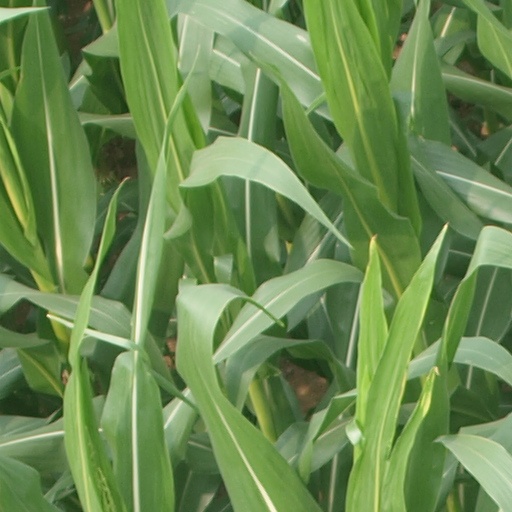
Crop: maize; corn